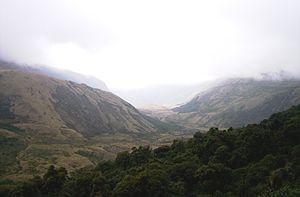
Le paramo est un biotope néotropical d'altitude, qu'on trouve dans la Cordillère des Andes, entre la limite des forêts et les neiges éternelles.